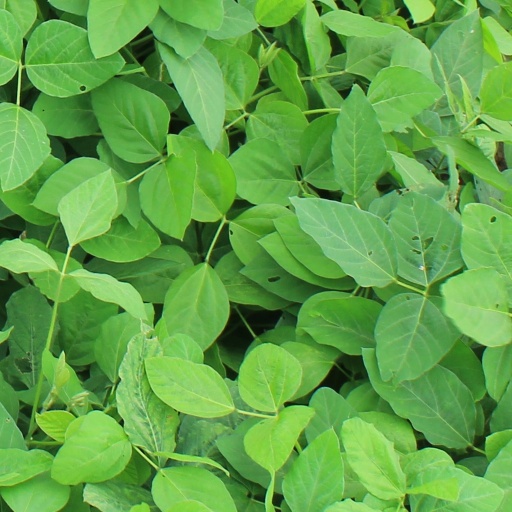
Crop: soybean